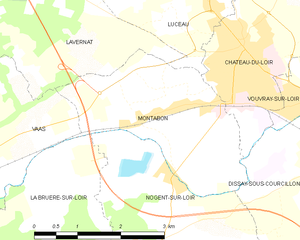
Carte des communes françaises